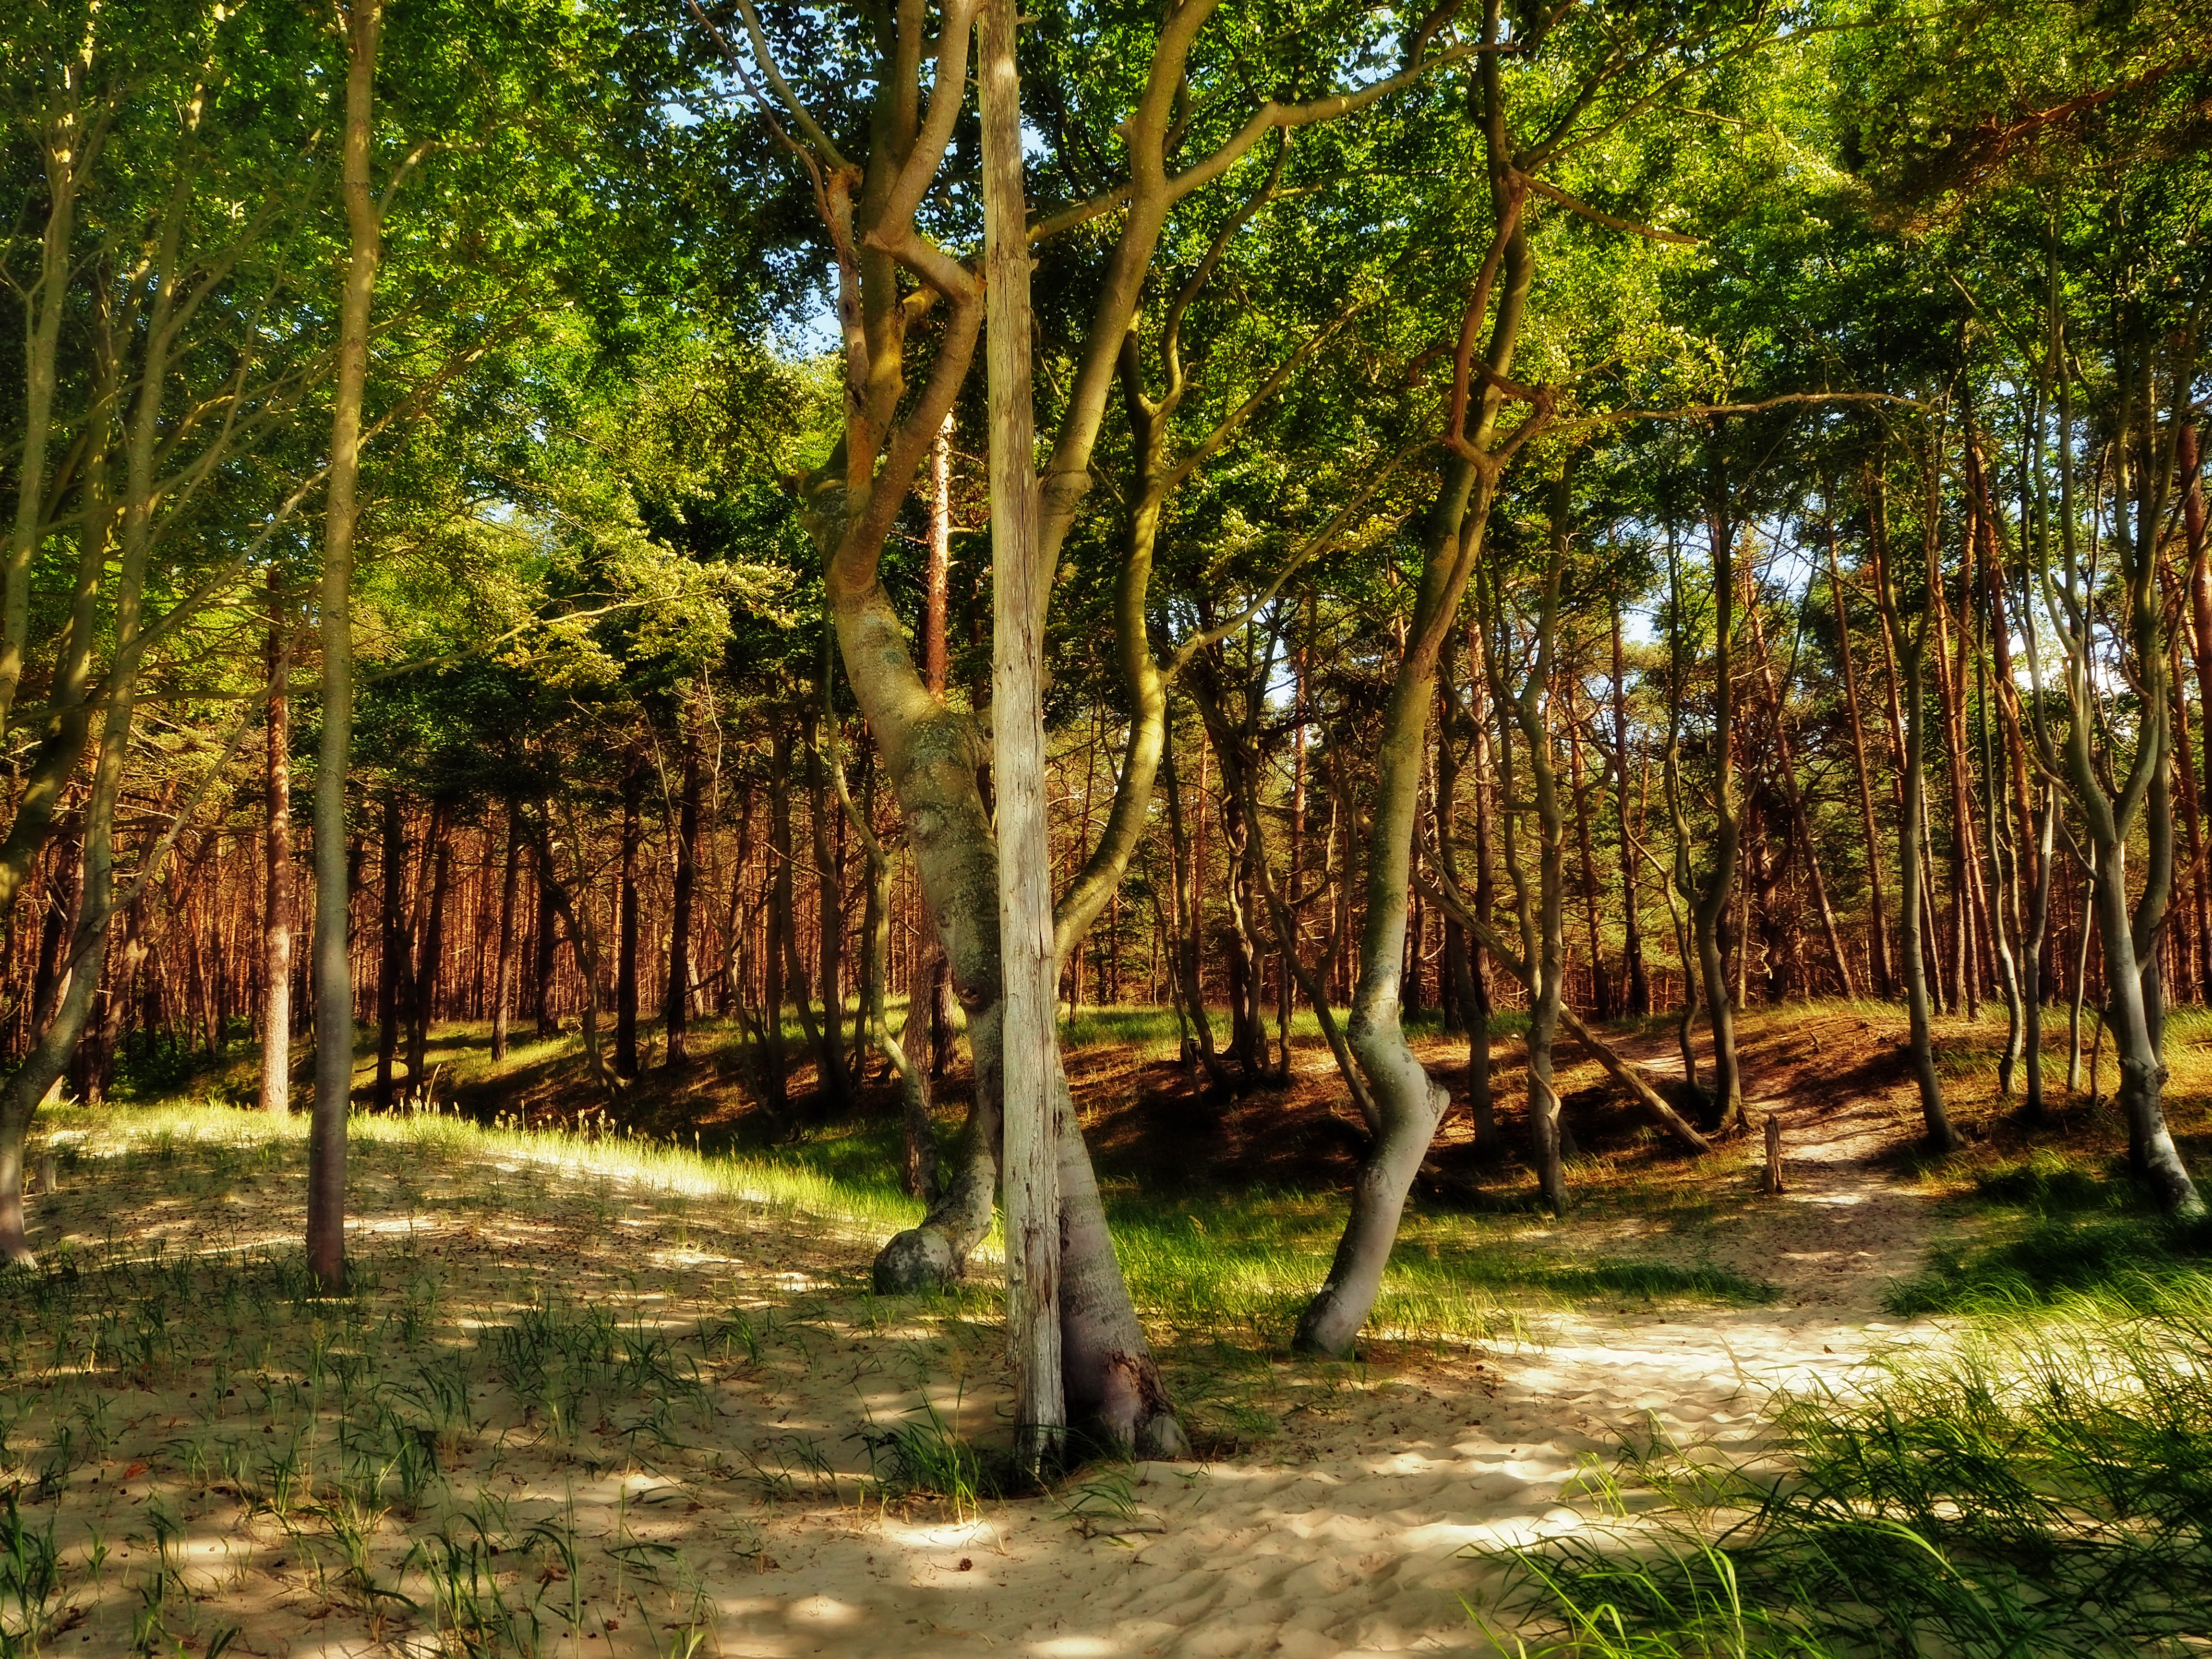
landscape, tree, nature, forest, wilderness, light, plant, sun, trail, sunlight, leaf, jungle, autumn, park, shadow, botany, trees, rainforest, deciduous, grove, woodland, habitat, ecosystem, biome, old growth forest, natural environment, woody plant, temperate broadleaf and mixed forest